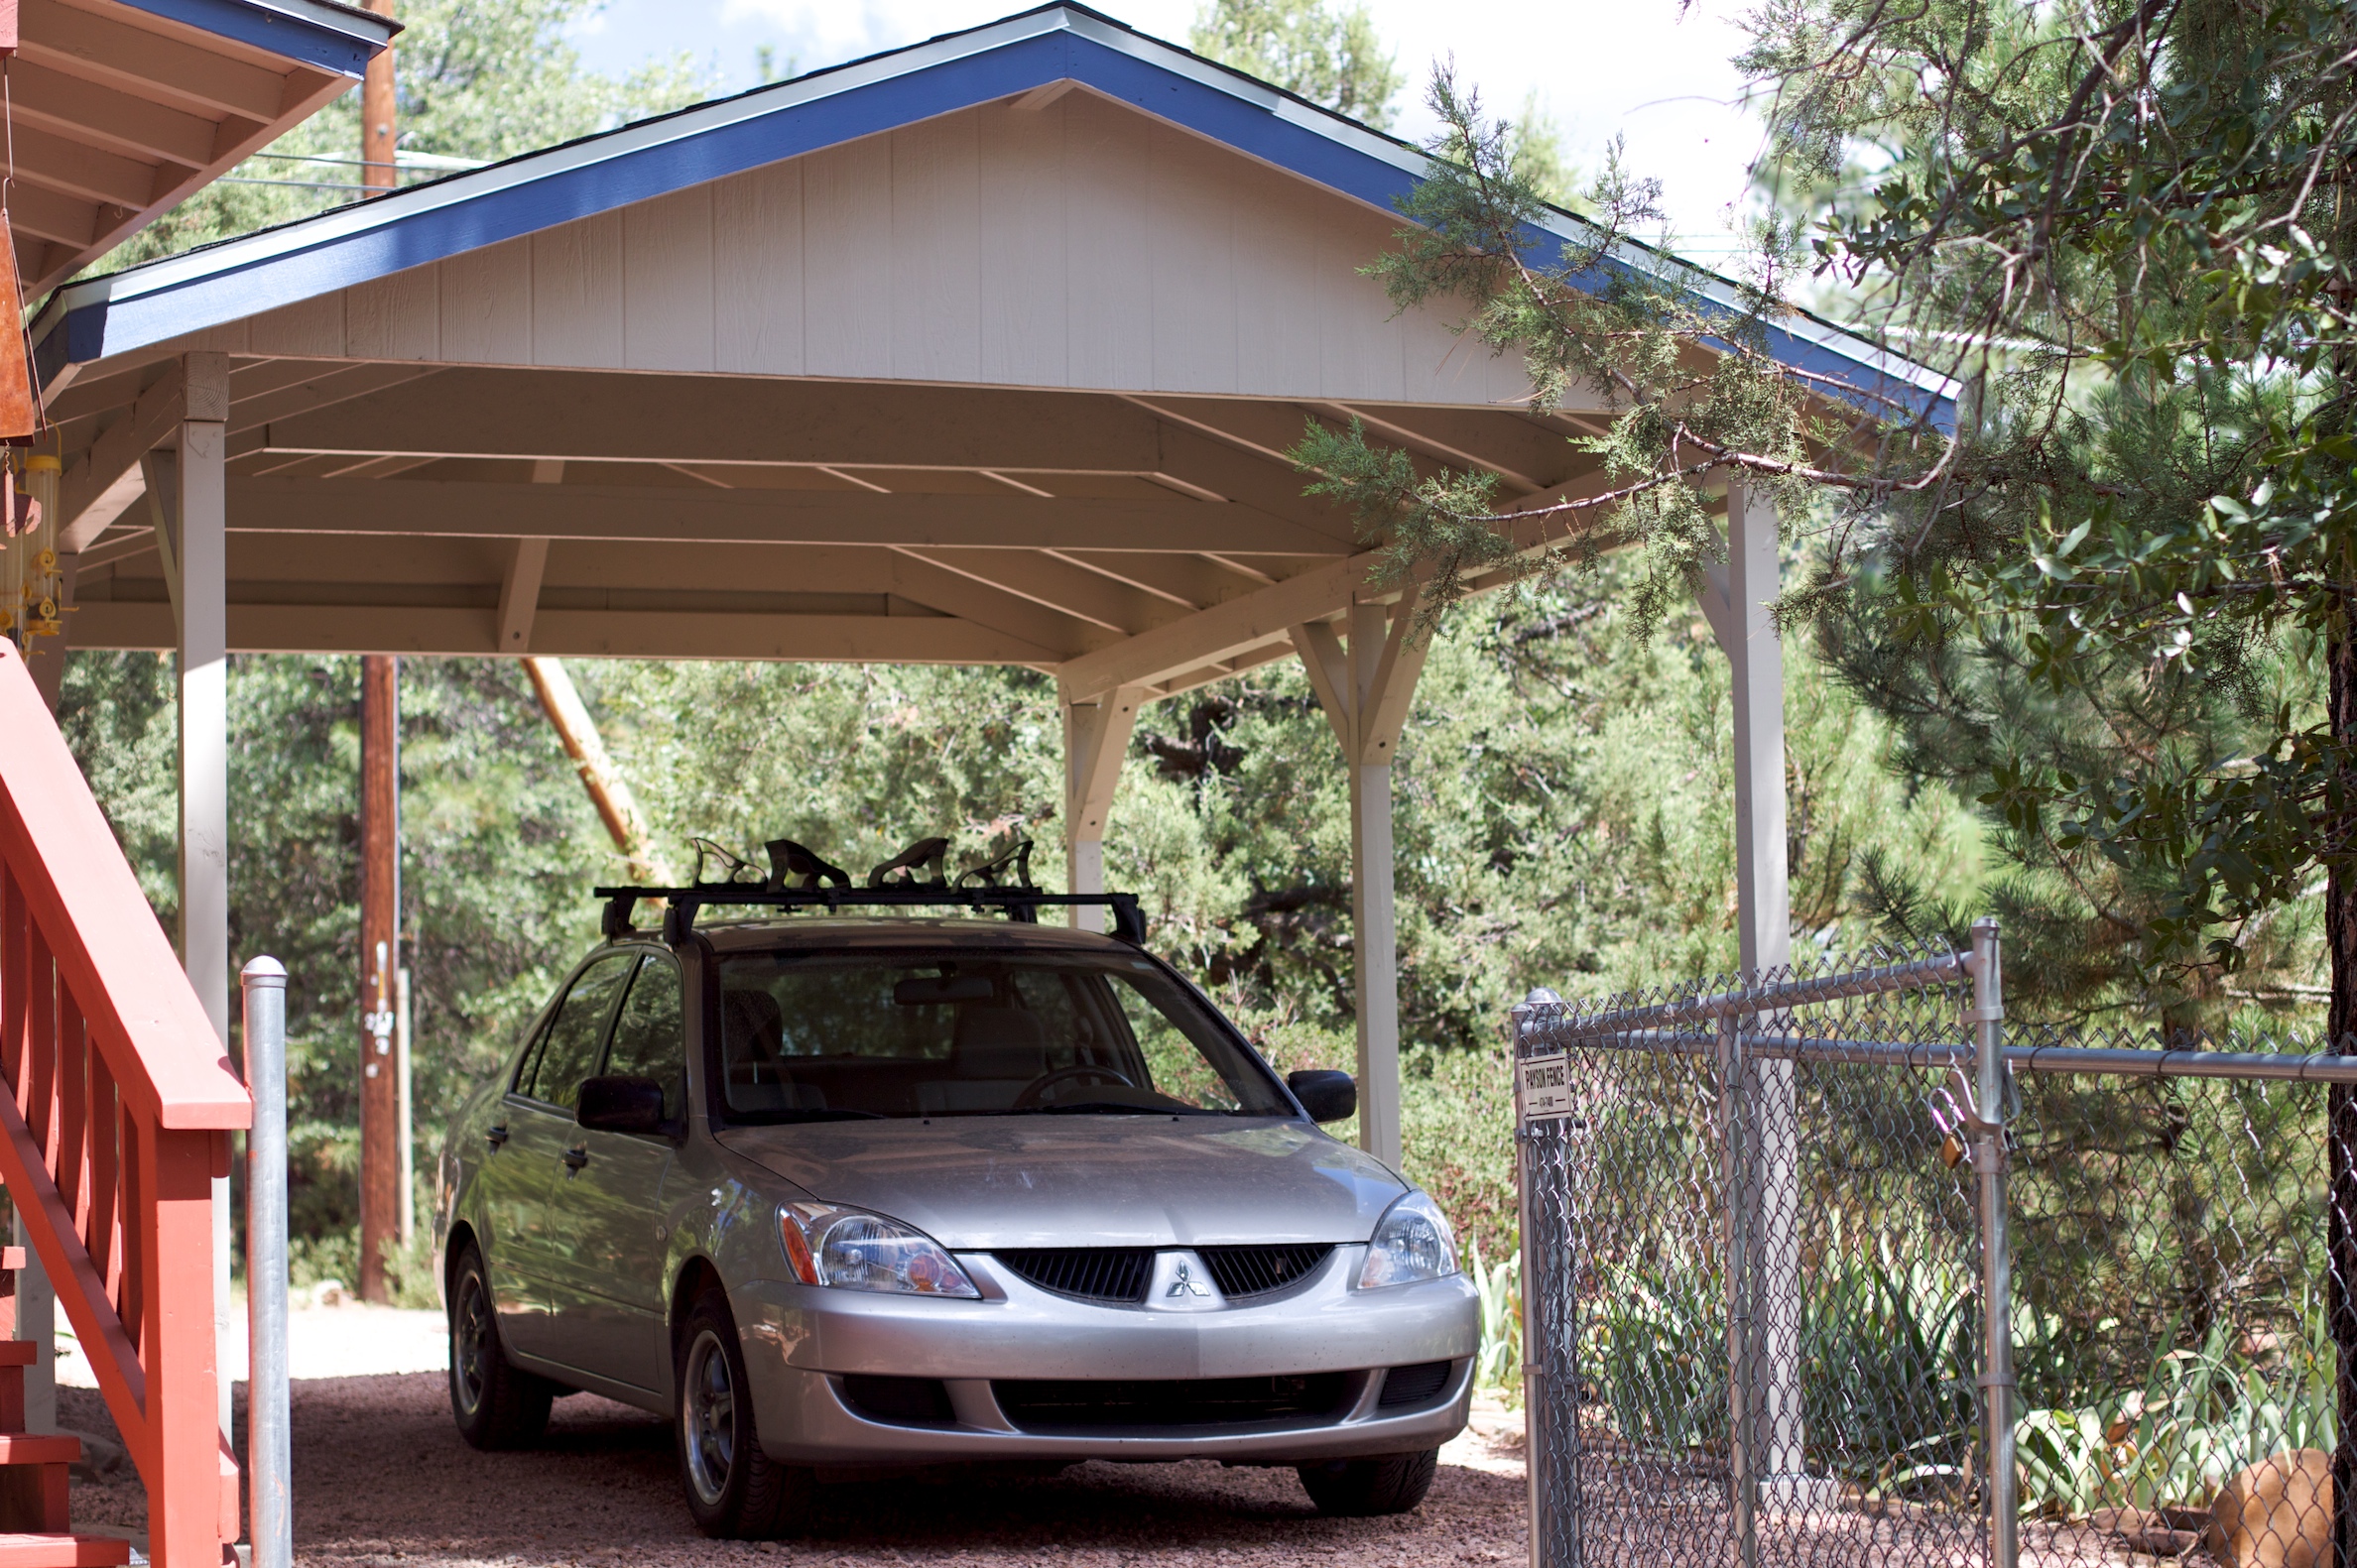
canopy, tent, 2009365, carport, outdoor structure